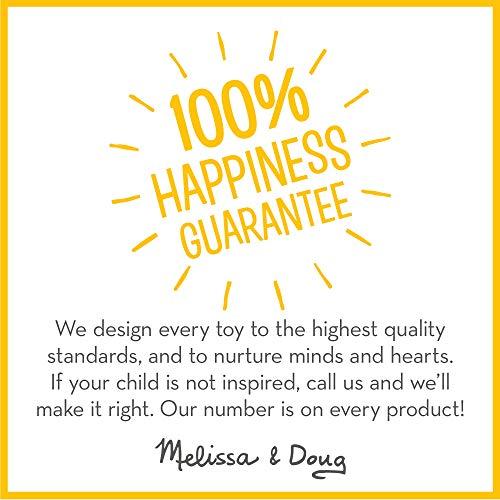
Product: Melissa & Doug Scratch Art Mask-Ease for Cut-Out Designs on Fabric (10 x 15 inches)
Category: Toys & Games | Arts & Crafts
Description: Compatible with water-based paints.
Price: $5.60
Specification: ProductDimensions:0.7x10x15inches|ItemWeight:3.2ounces|ShippingWeight:3.2ounces(Viewshippingratesandpolicies)|DomesticShipping:ItemcanbeshippedwithinU.S.|InternationalShipping:ThisitemcanbeshippedtoselectcountriesoutsideoftheU.S.LearnMore|ASIN:B007EA4KGY|Itemmodelnumber:8191|Manufacturerrecommendedage:8-15years